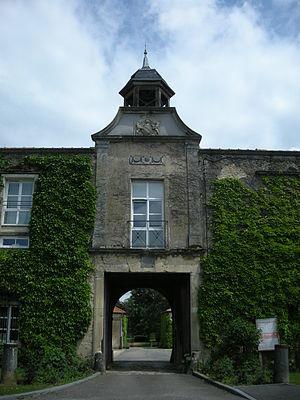
Porche sur le site de l'ancien château de Ludres (détruit) avec les armoiries de la famille de Ludres (Meurthe-et-Moselle)
Le château des comtes de Ludres est un ancien château situé à Ludres, dans le département de Meurthe-et-Moselle.
La liste des châteaux de Meurthe-et-Moselle recense de manière non exhaustive les châteaux, maisons fortes, mottes castrales, situés dans le département français de Meurthe-et-Moselle. Il est fait état des inscriptions et classements au titre des monuments historiques.
Ludres est une commune française située dans le département de Meurthe-et-Moselle en région Grand Est, à 7 kilomètres au sud de Nancy.